Elton John AIDS Foundation

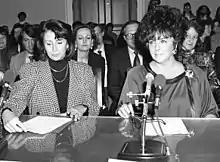
Elizabeth Taylor and Nancy Pelosi Testifying Before the House Budget Committee on HIV-AIDS Funding

Until her death in 2011, actress and activist Elizabeth Taylor and Elton John were close friends. Taylor was a public AIDS activist since the 1980s and founded the Elizabeth Taylor AIDS Foundation (ETAF) in 1991. Like EJAF, Taylor's foundation focused on fundraising for AIDS programs (especially focused on marginalized regions). She also engaged in plenty of individual advocacy; she testified before Congress multiple times to support AIDS-related legislation, including the Ryan White bill for AIDS funding in 1986. in The two celebrities supported each other's organizations often; Taylor spoke at various EJAF events, and John performed at many ETAF fundraisers, starting from the very first ETAF benefit concert in Madison Square Garden on October 11, 1992. The two foundations have also partnered throughout their history to provide bilaterally funded grants to projects that fall within both of their missions.